Julia Volkova

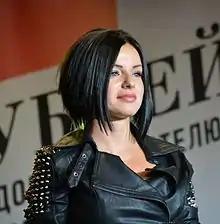
Volkova in 2014

Yulia Olegovna Volkova (born 20 February 1985), better known by the alternative spelling of Julia, is a Russian singer best known for being a member of the Russian girl group t.A.T.u., along with Lena Katina. Formed in Moscow, Russia by Ivan Shapovalov in 1999, the group signed a record deal with Universal Music Russia, and eventually Universal's sub-label Interscope Records in 2001.